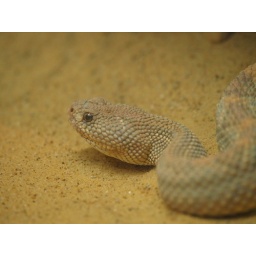
Shot thru glass window in Reptile enclosure.